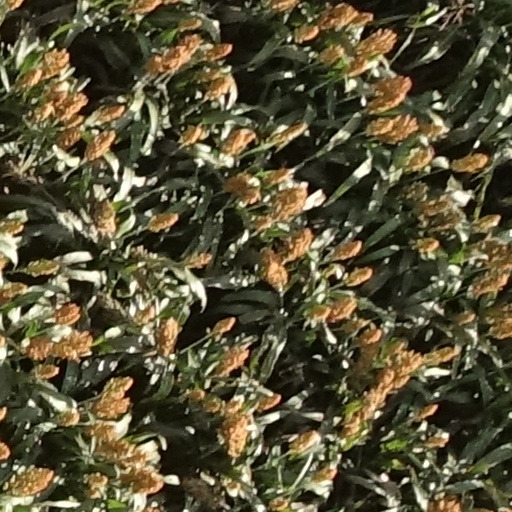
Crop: sorghum